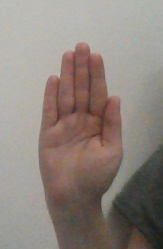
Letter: seen